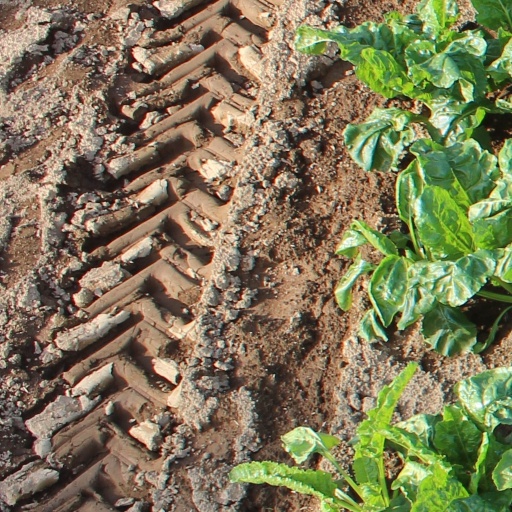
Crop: sugar beet